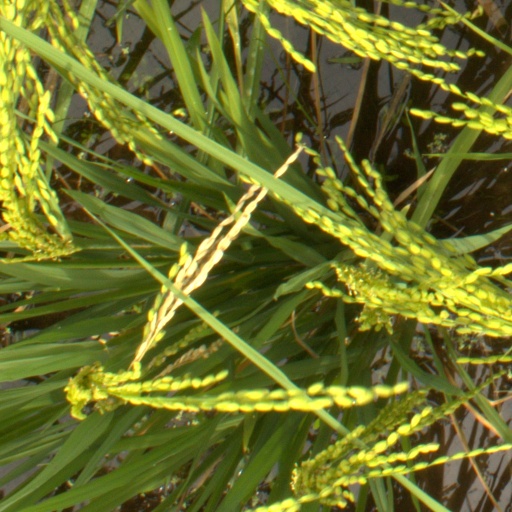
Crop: rice